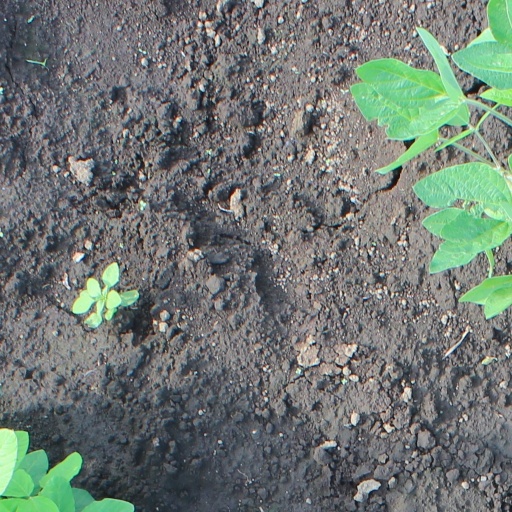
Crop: soybean